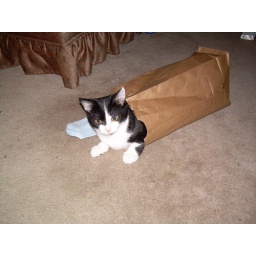
but he still fits in a paper bag